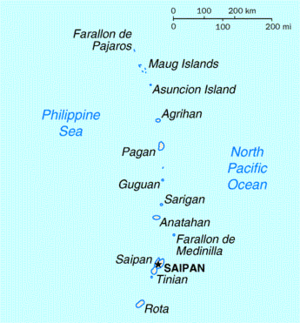
Nordmarianerne
Kort over Nordmarianerne.
Nordmarianerne er et område i Stillehavet øst for Filippinerne som tilhører USA. Nordmarianerne består af alle øerne i øgruppen Marianerne, bortset fra den sydligste ø, Guam. Området er teknisk set en uafhængig stat i statsforbund med USA.